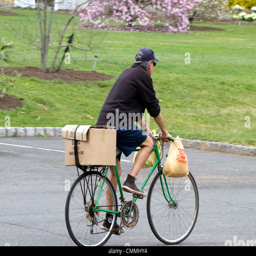
a homeless man on a bicycle with bags and box